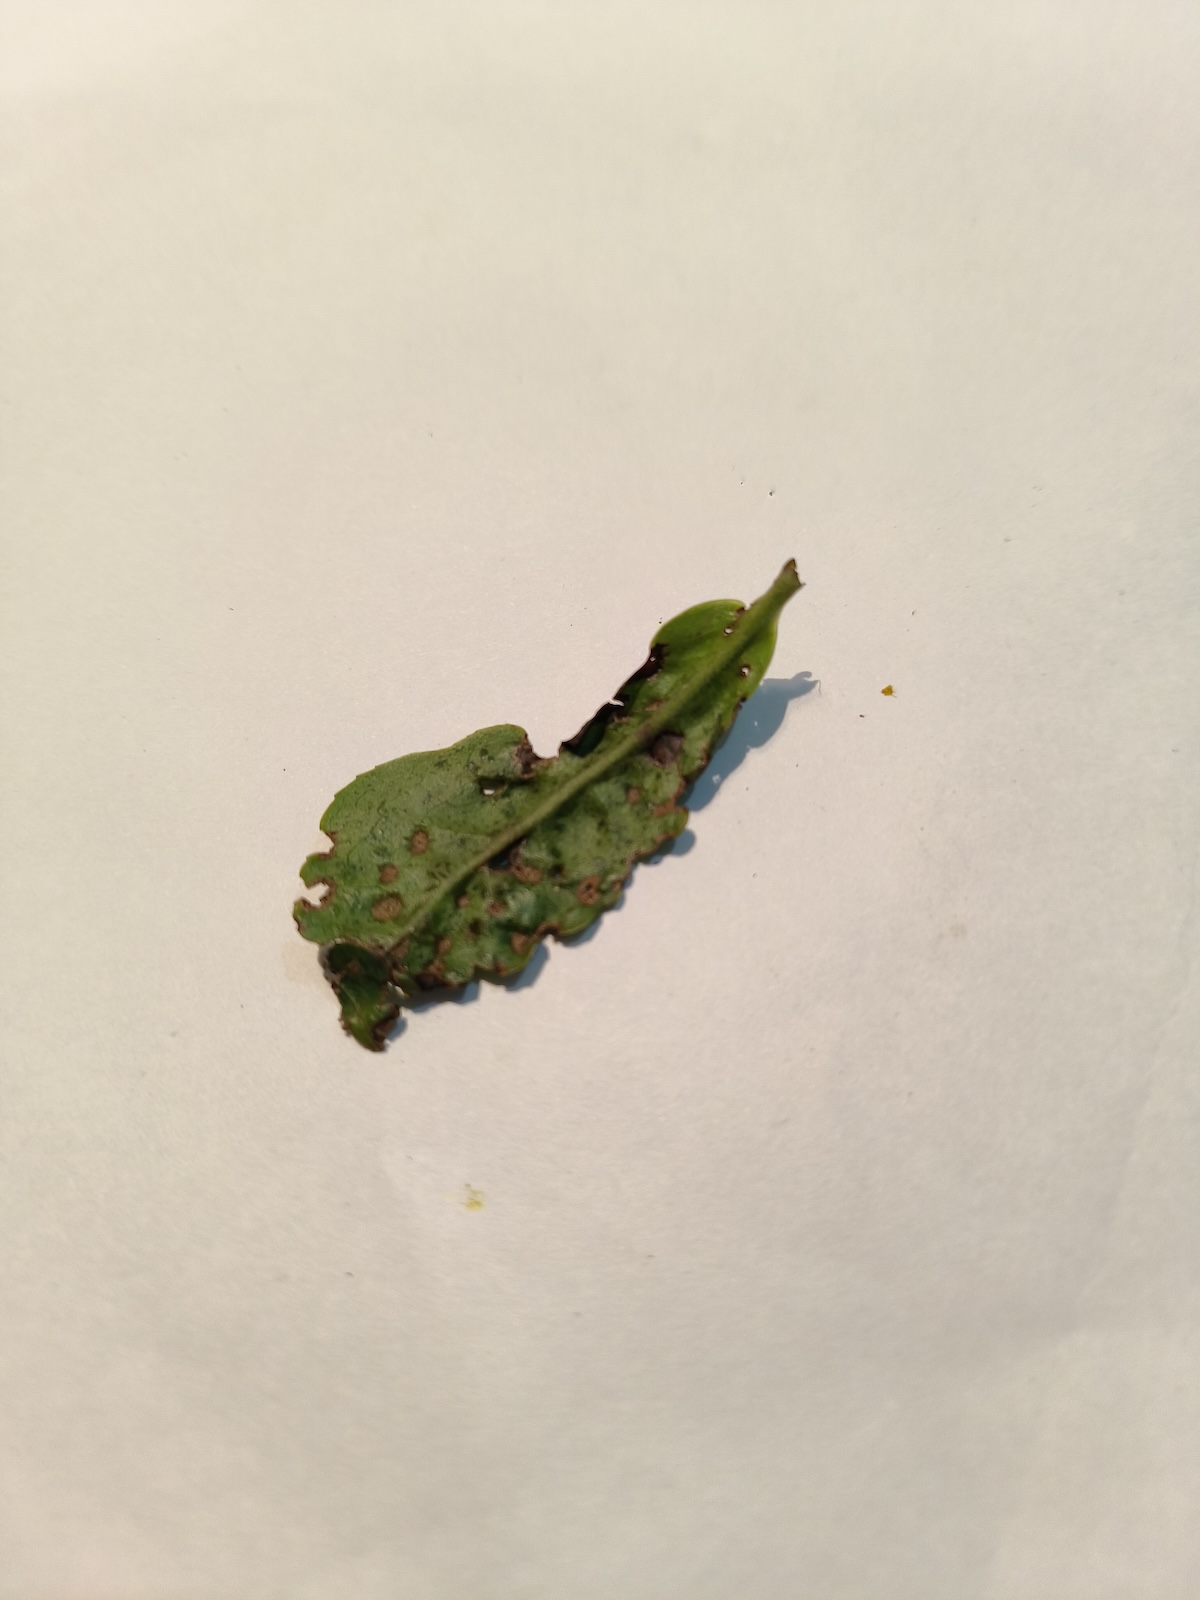
Label: Green mirid bug